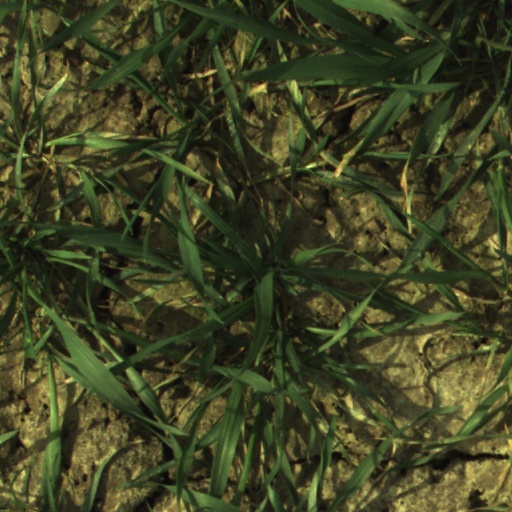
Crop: wheat